Penal labour

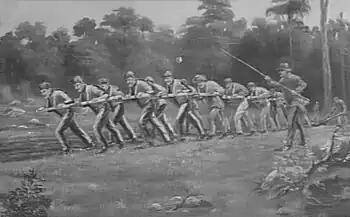
Convict labourers in Australia in the early 20th century

The British penal colonies in Australia between 1788 and 1868 provide a major historical example of convict labour, as described above: during that period, Australia received thousands of transported convict labourers, many of whom had received harsh sentences for minor misdemeanours in Britain or Ireland.